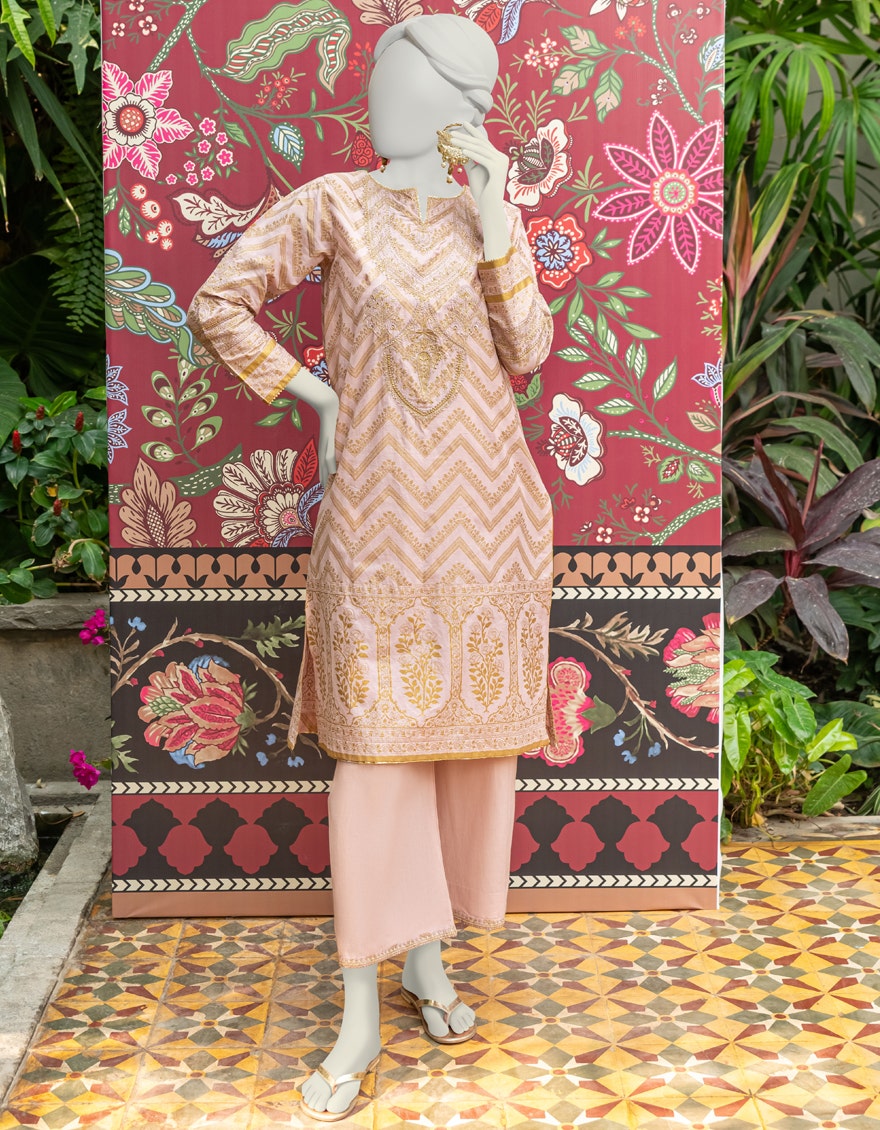
beige multi embroidered cotton tunic with